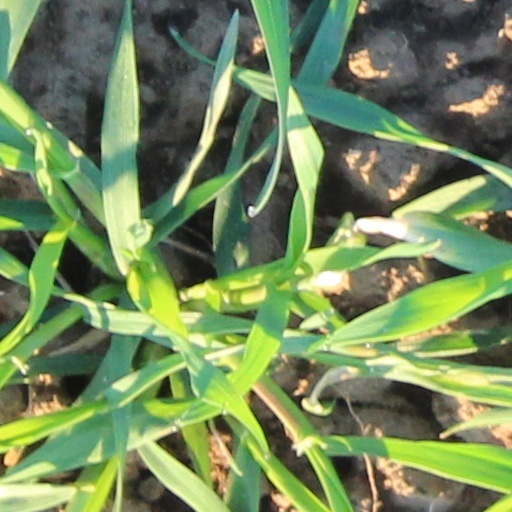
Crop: wheat